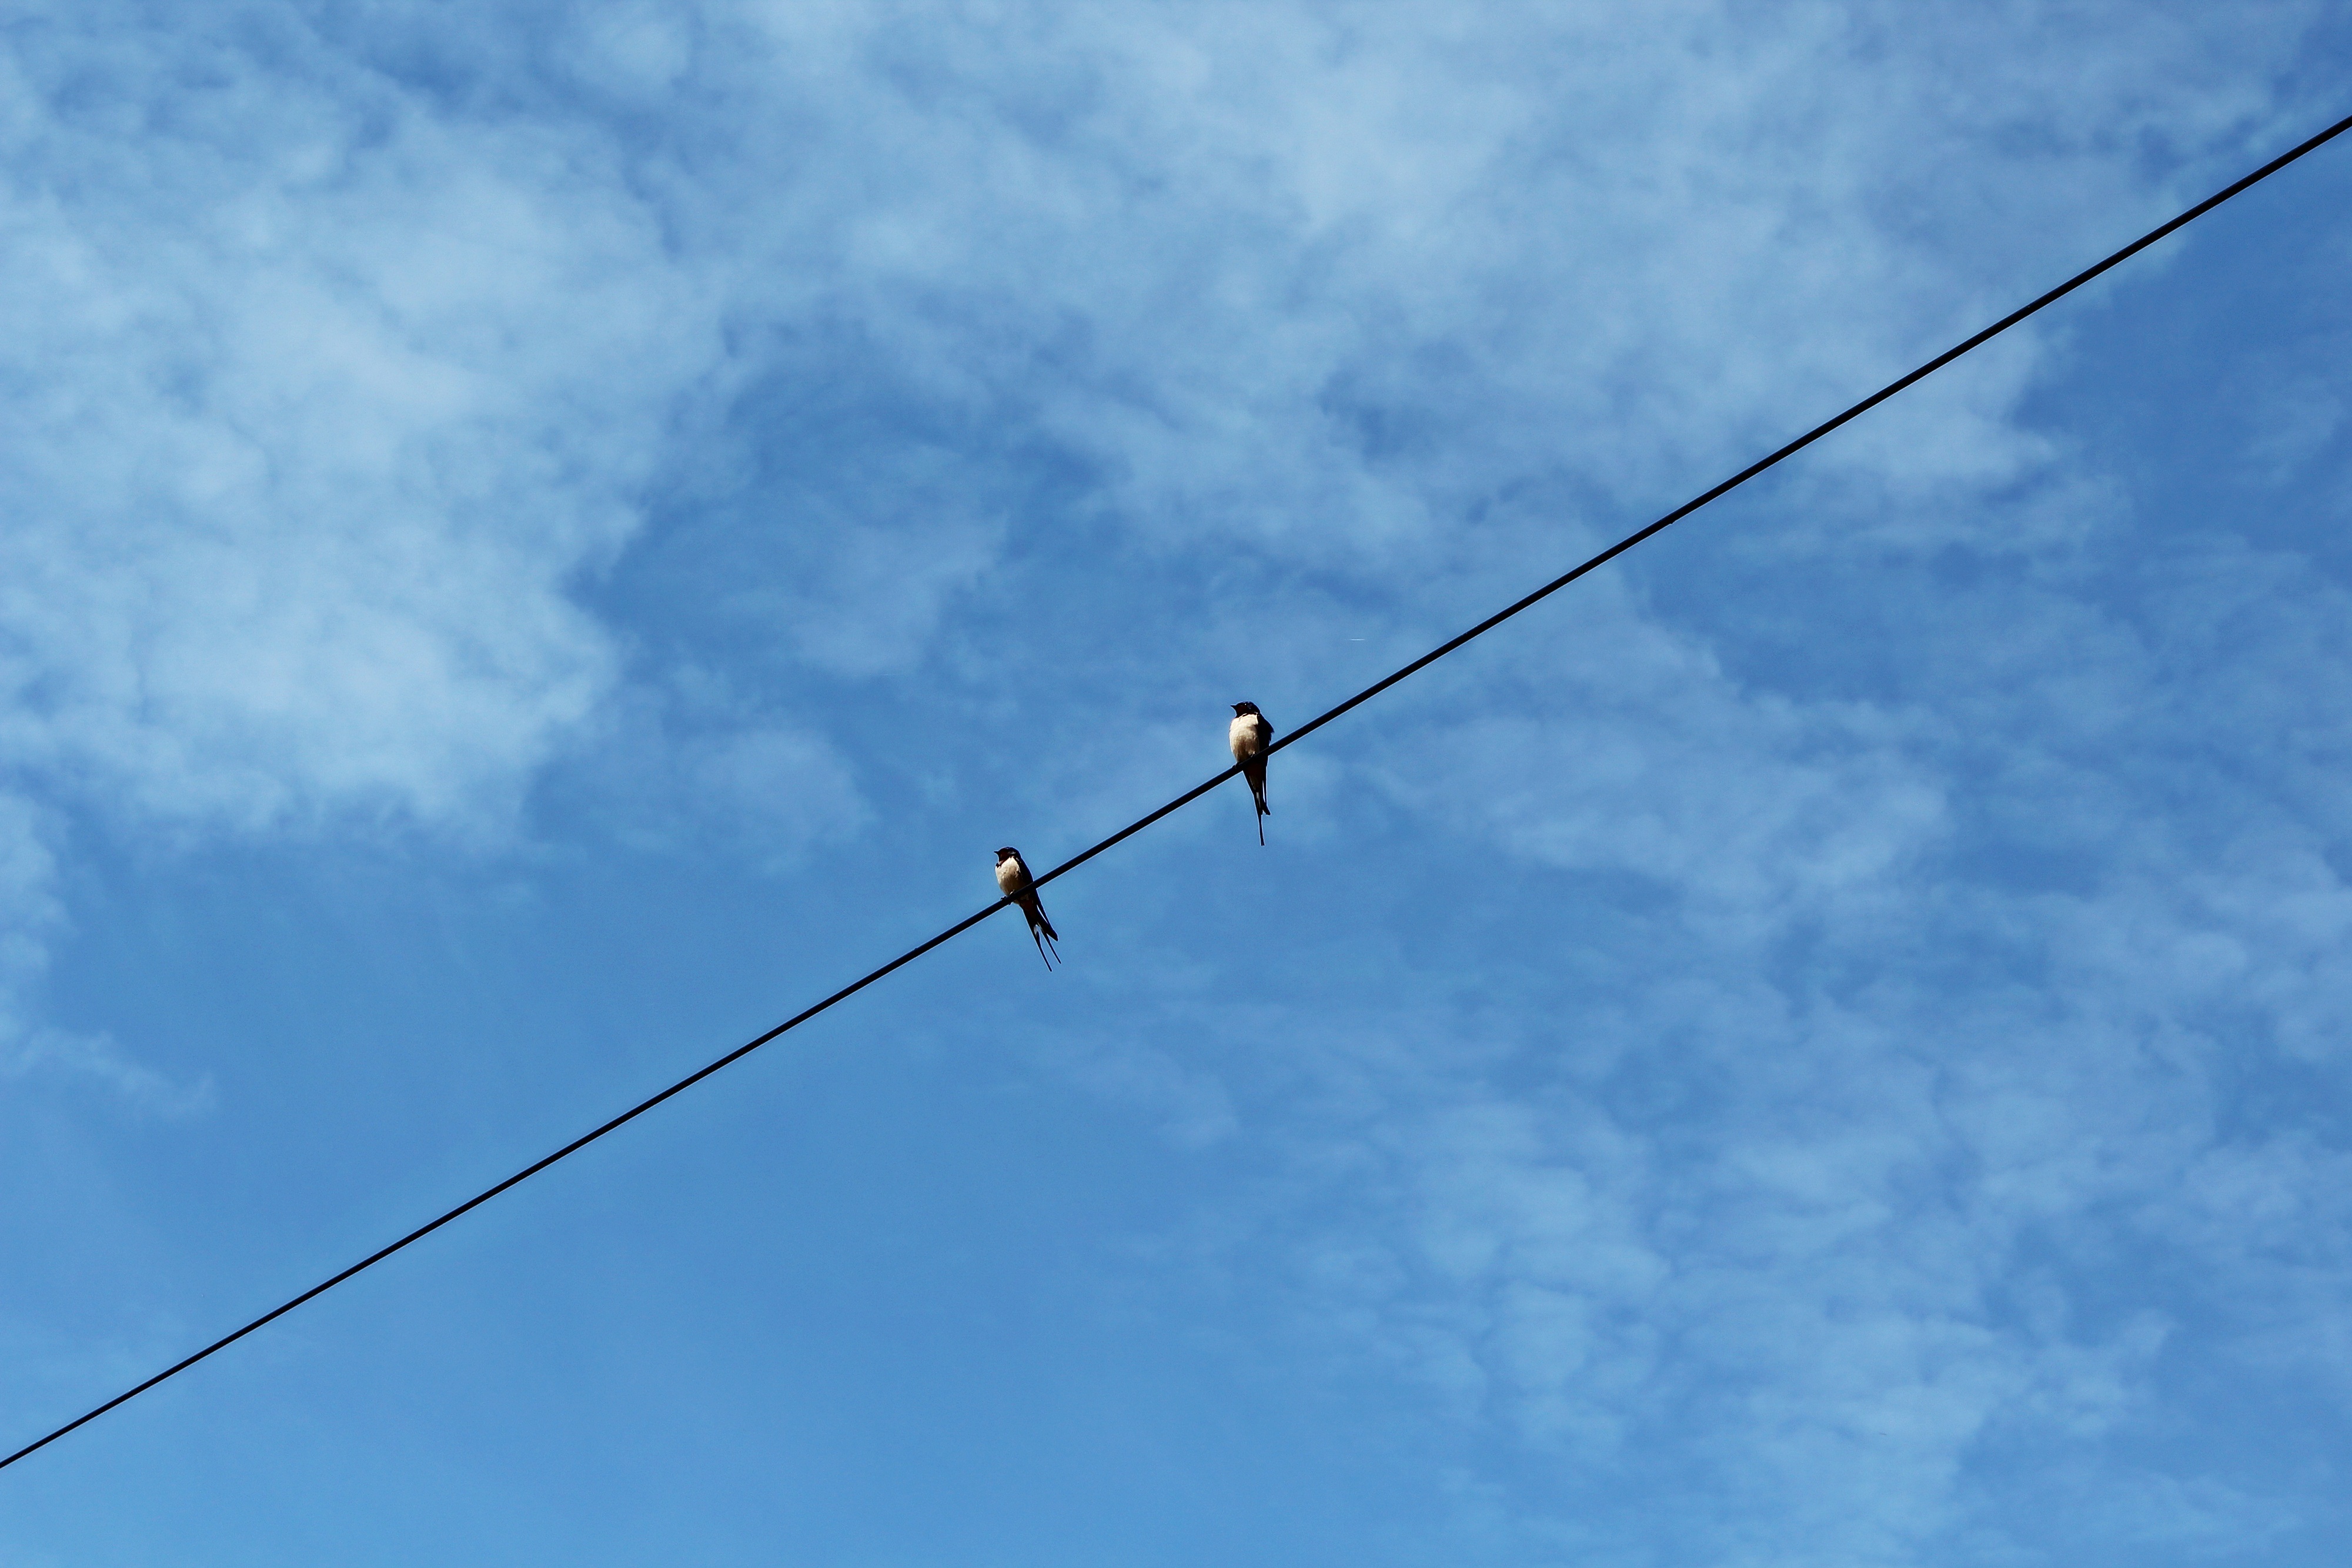
nature, wing, cloud, sky, technology, wind, atmosphere, animal, fly, antenna, line, spring, mast, blue, street light, freedom, black, lighting, feather, plumage, birds, lines, clouds, background, beautiful, pair, mood, atmospheric, swallows, bird couple, atmosphere of earth, electronics accessory, overhead power line, power control unschwalben, landwirtschaftg